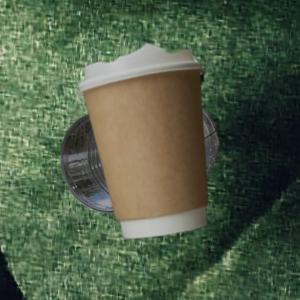
Label: cups